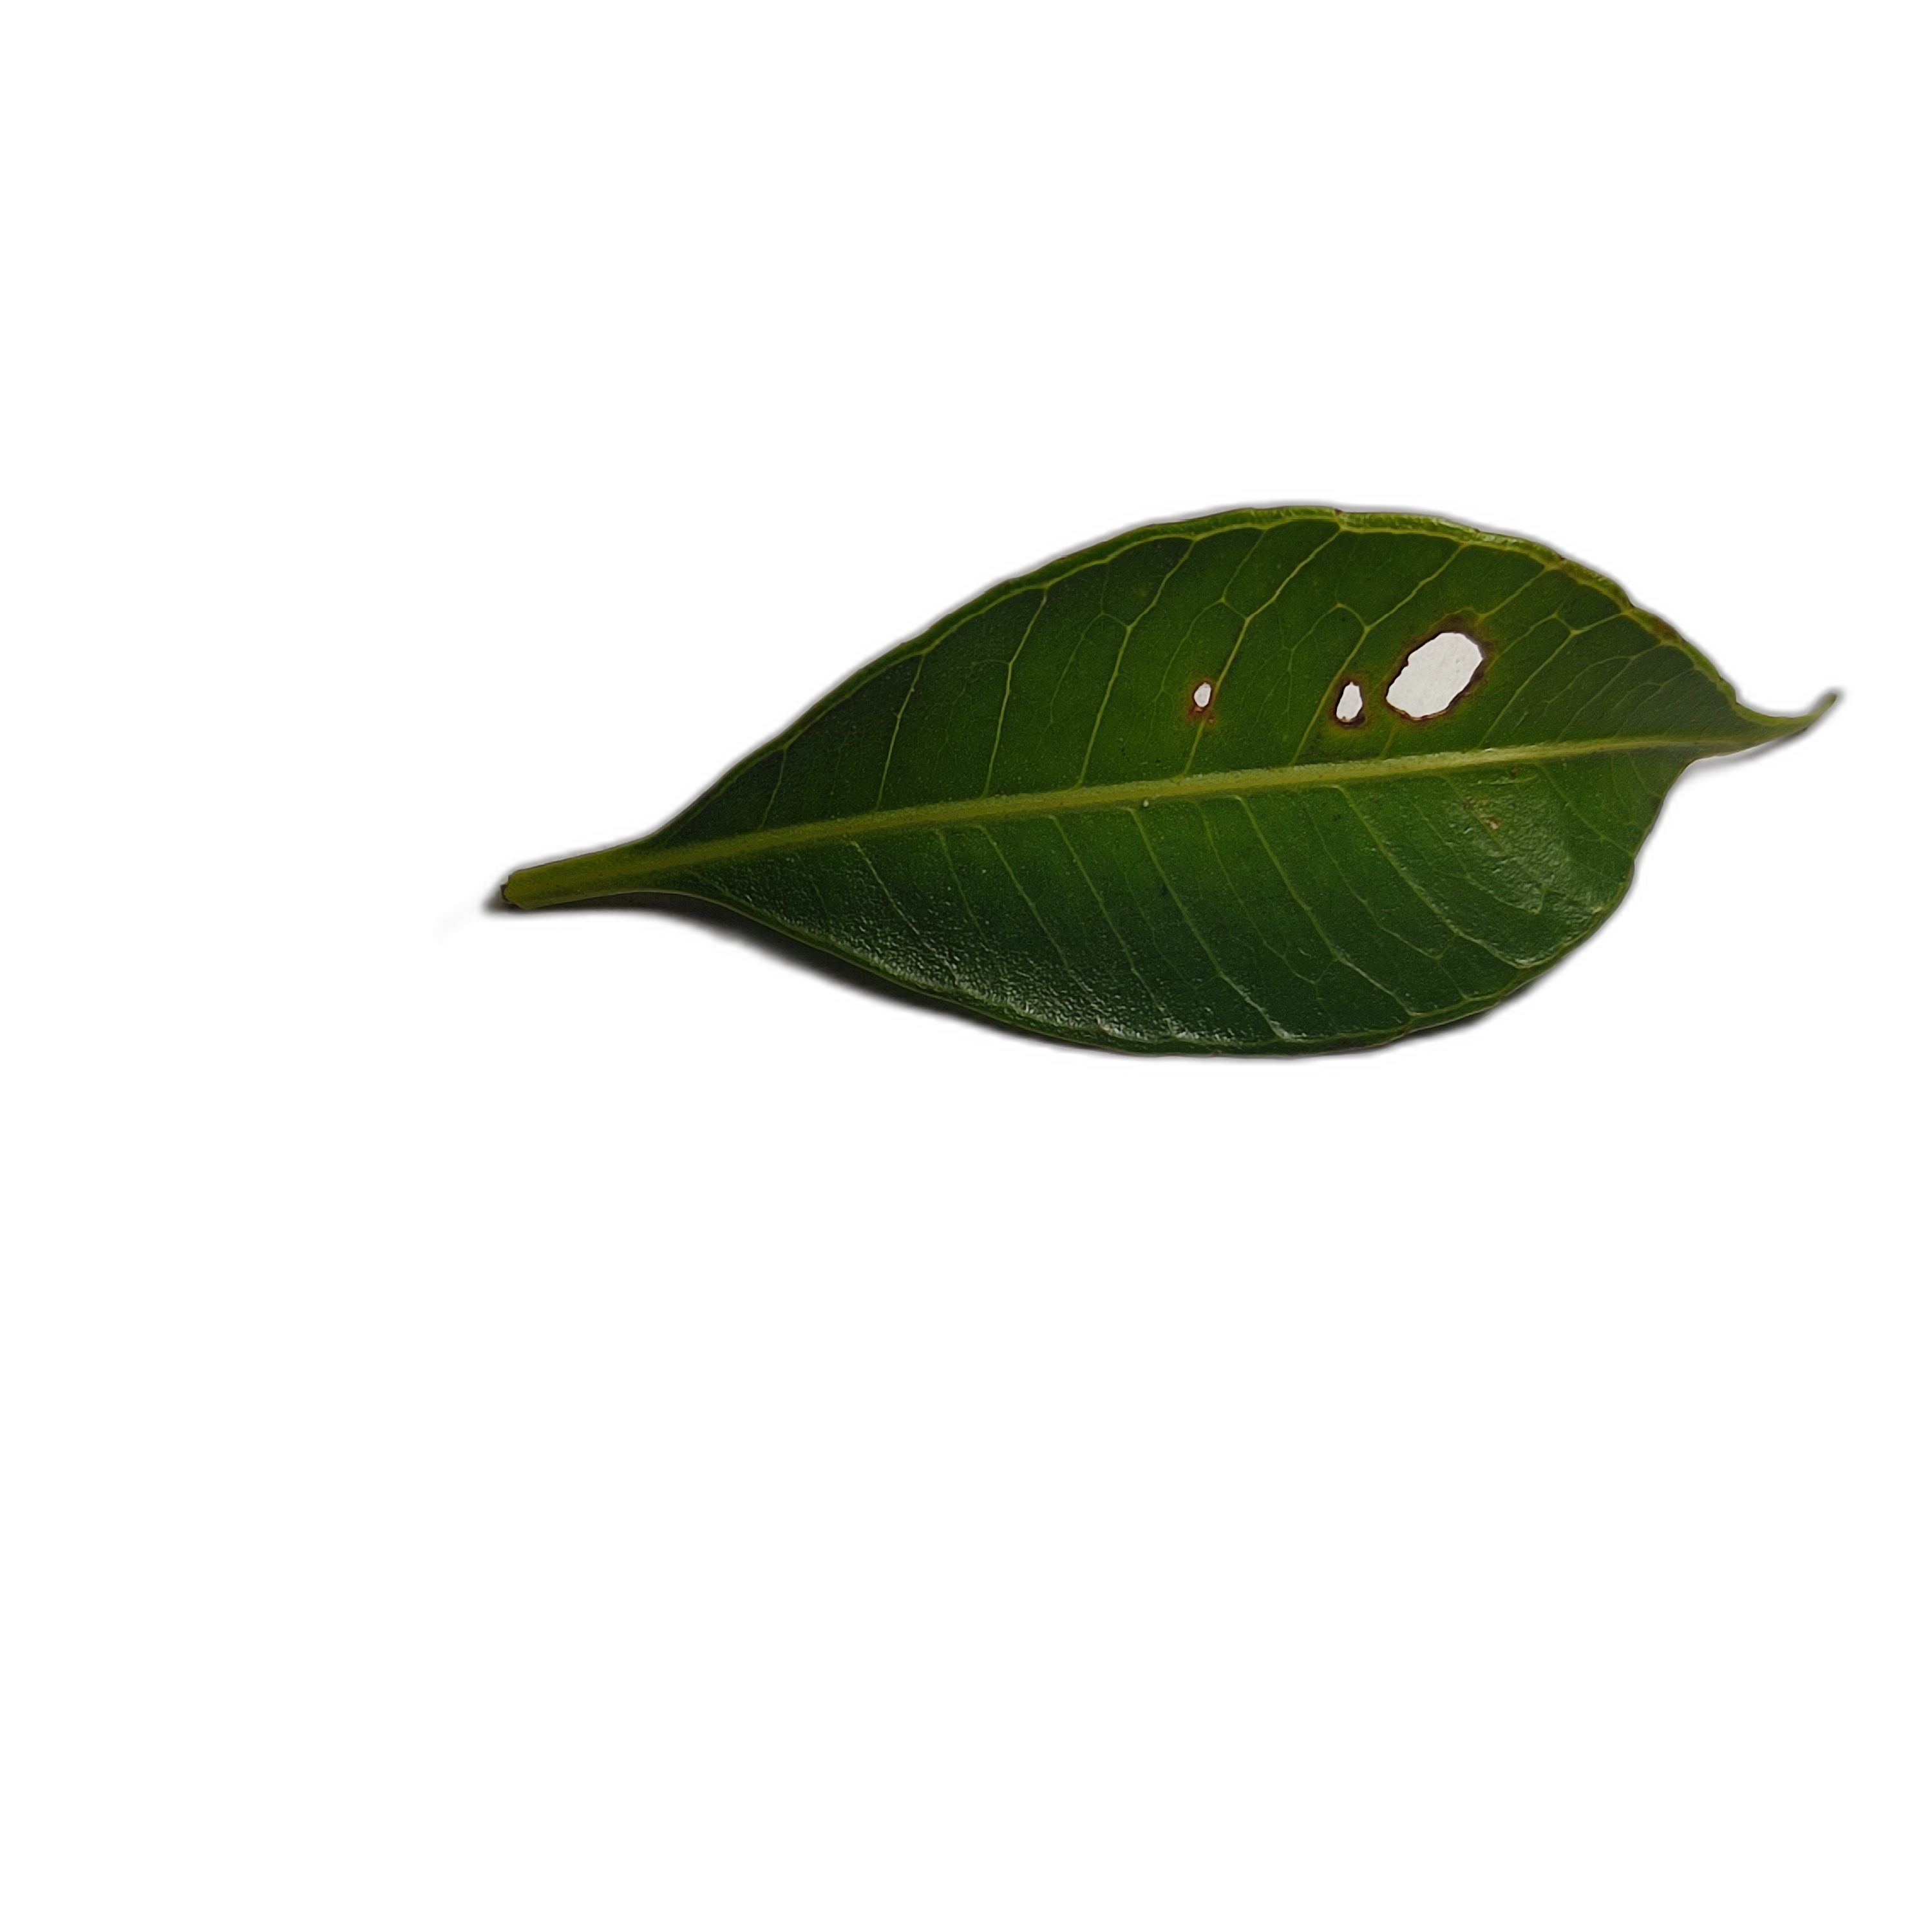
Label: not_healthy